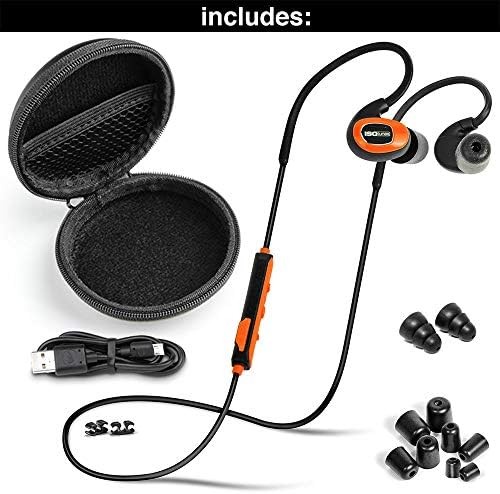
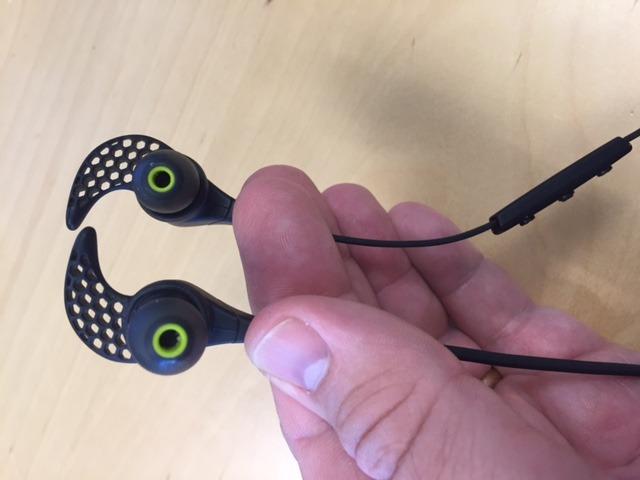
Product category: headphones
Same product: no